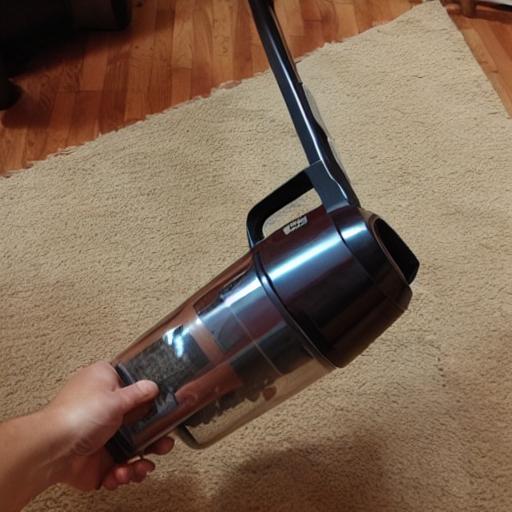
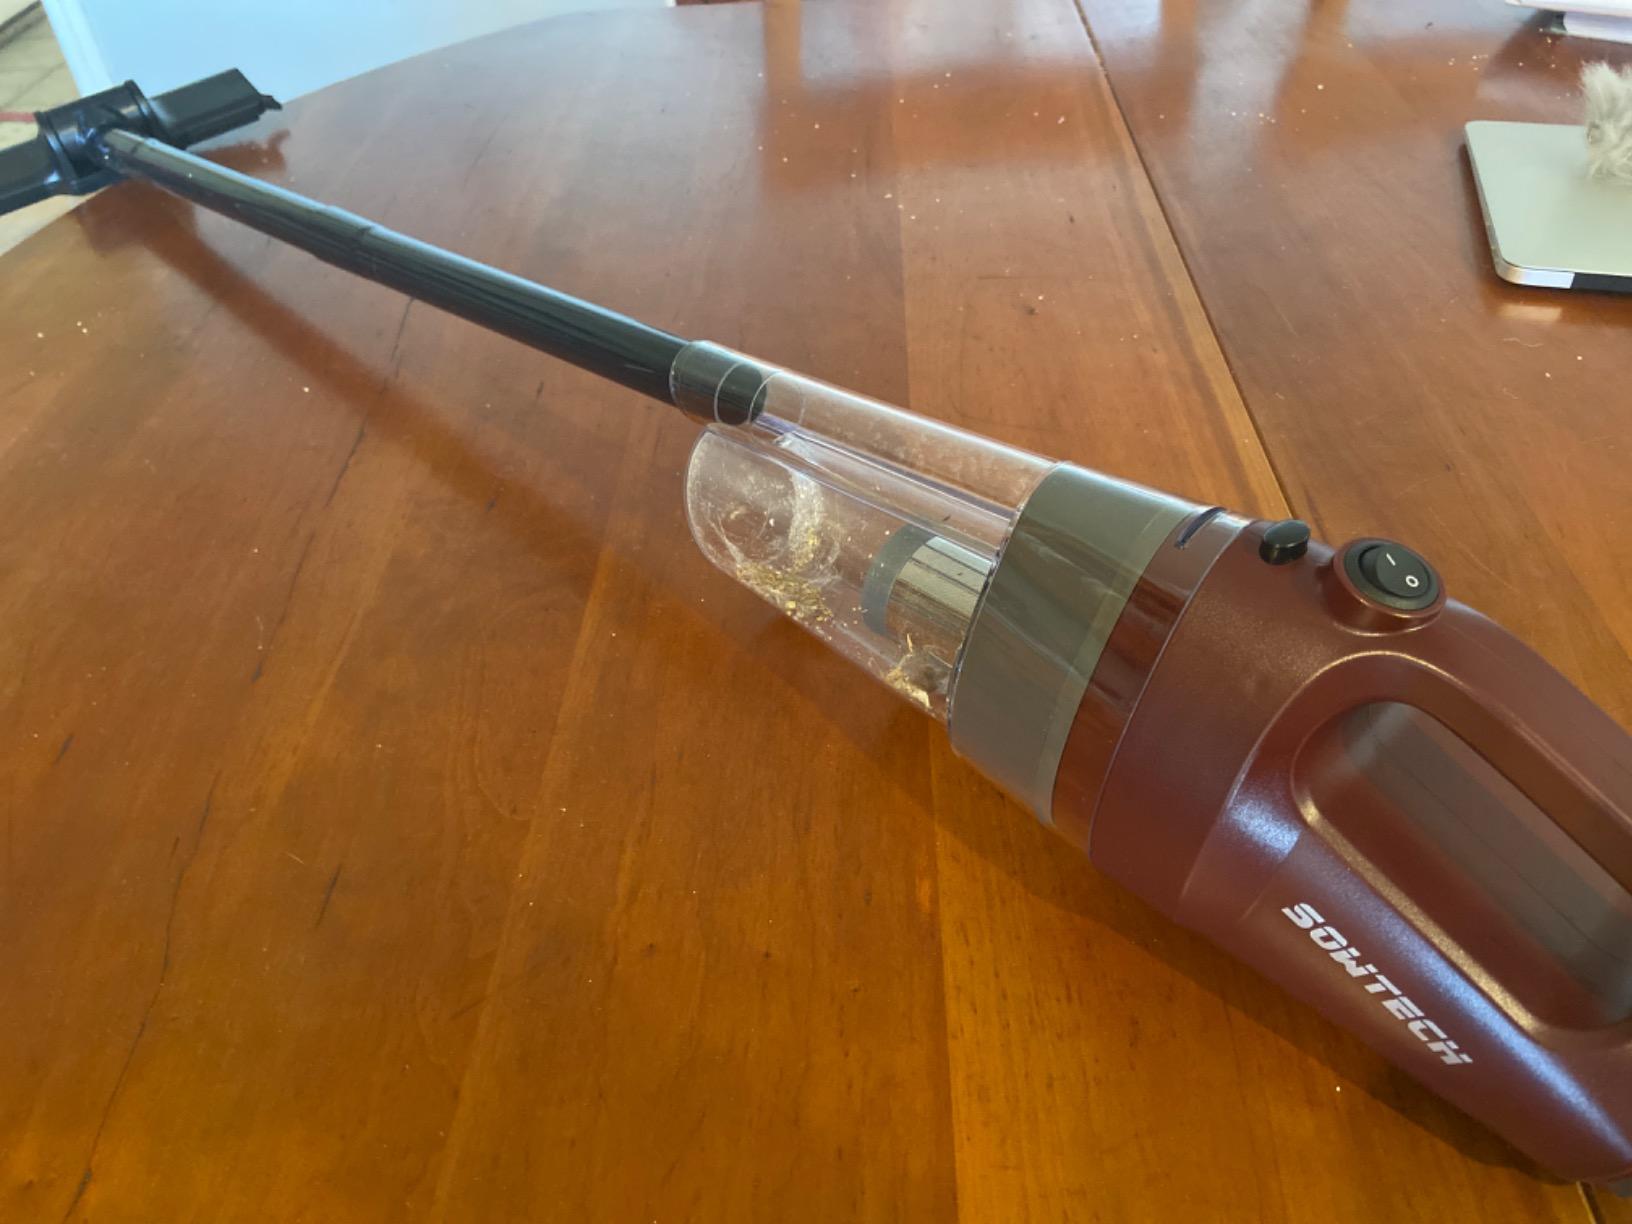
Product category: items_vacuum
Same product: no